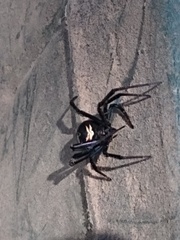
Species: Lactrodectus_hesperus